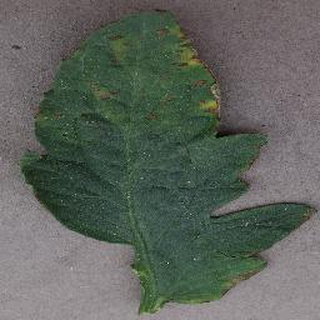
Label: tomato_bacterial_spot